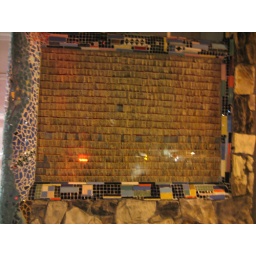
merchant window on 24th street in the mission...100s of editorial/obituary photos cut from newspapers.